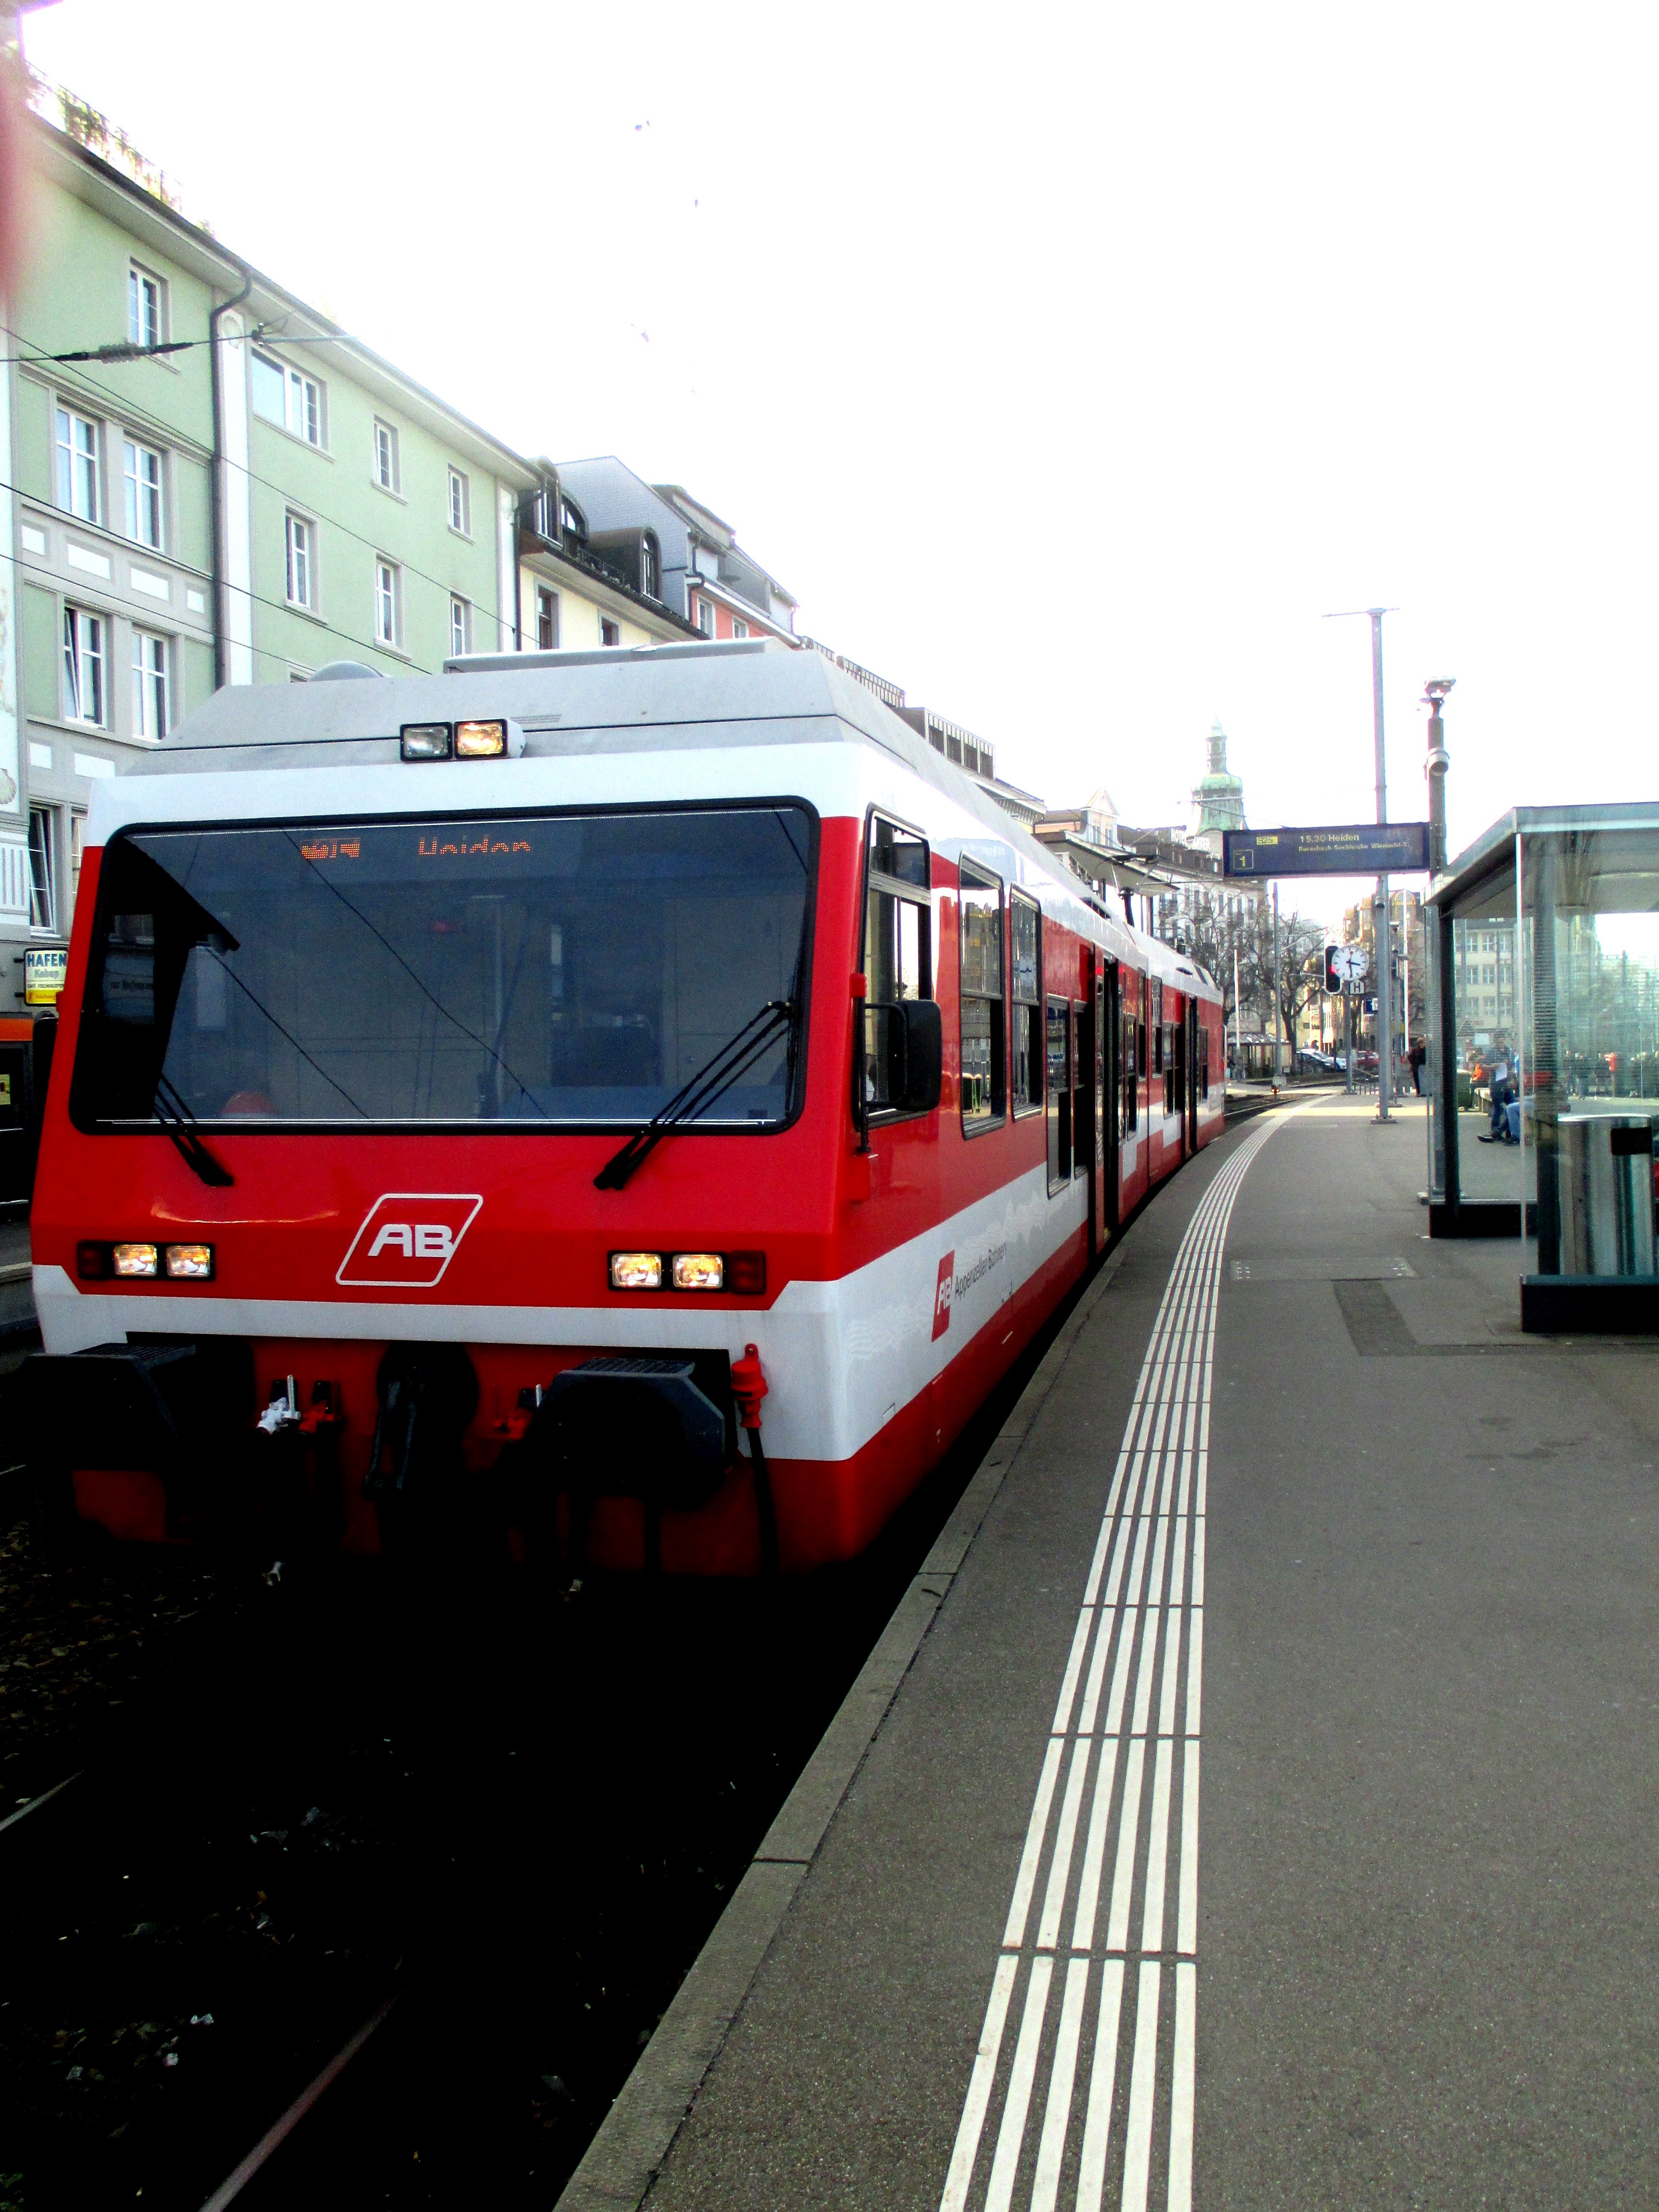
train, transport, vehicle, public transport, switzerland, railway station, passenger, rorschach, rail transport, land vehicle, mode of transport, rolling stock, metropolitan area, luxury vehicle, rapid transit, appenzell railways, harbour station, exit towards gentiles